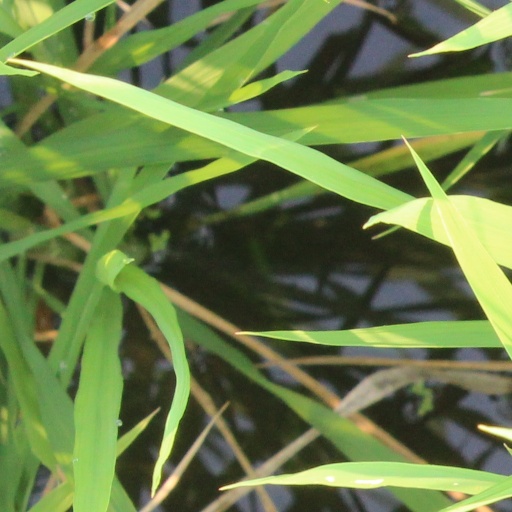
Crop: rice